Indian Regional Navigation Satellite System

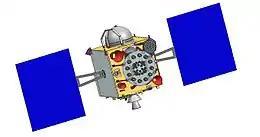
Rendering of an IRNSS Series 1 satellite

The IRSCF is operational at Master Control Facility (MCF), Hassan and Bhopal. The MCF uplinks navigation data and is used for tracking, telemetry and command functions. Seven FCA and two FMA of IRSCF are currently operational for LEOP and on-orbit phases of IRNSS satellites.